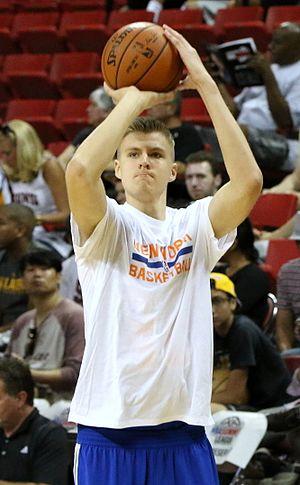
L'équipe de Lettonie de basket-ball est la sélection des meilleurs joueurs lettons de basket-ball. Elle est placée sous l'égide de la Fédération de Lettonie de basket-ball.
Kristaps Porziņģis, né le 2 août 1995 à Liepāja en Lettonie, est un joueur letton de basket-ball, évoluant aux postes de pivot et d'ailier fort aux Mavericks de Dallas.
La Lettonie, en forme longue la république de Lettonie, est un pays d'Europe du Nord et membre de l'Union européenne. Situé sur la rive orientale de la mer Baltique, bordé par la Lituanie au sud et par l'Estonie au nord, c'est l'un des trois pays baltes. La Lettonie a aussi des frontières terrestres à l'est avec la Russie et au sud-est avec la Biélorussie. La Lettonie est un État membre de l'Union européenne depuis le 1ᵉʳ mai 2004, et de la zone euro depuis le 1ᵉʳ janvier 2014. Entre 1991 et 2011, la Lettonie a perdu plus de 23 % de sa population en raison d'un taux de fécondité extrêmement faible et d'un solde migratoire négatif.